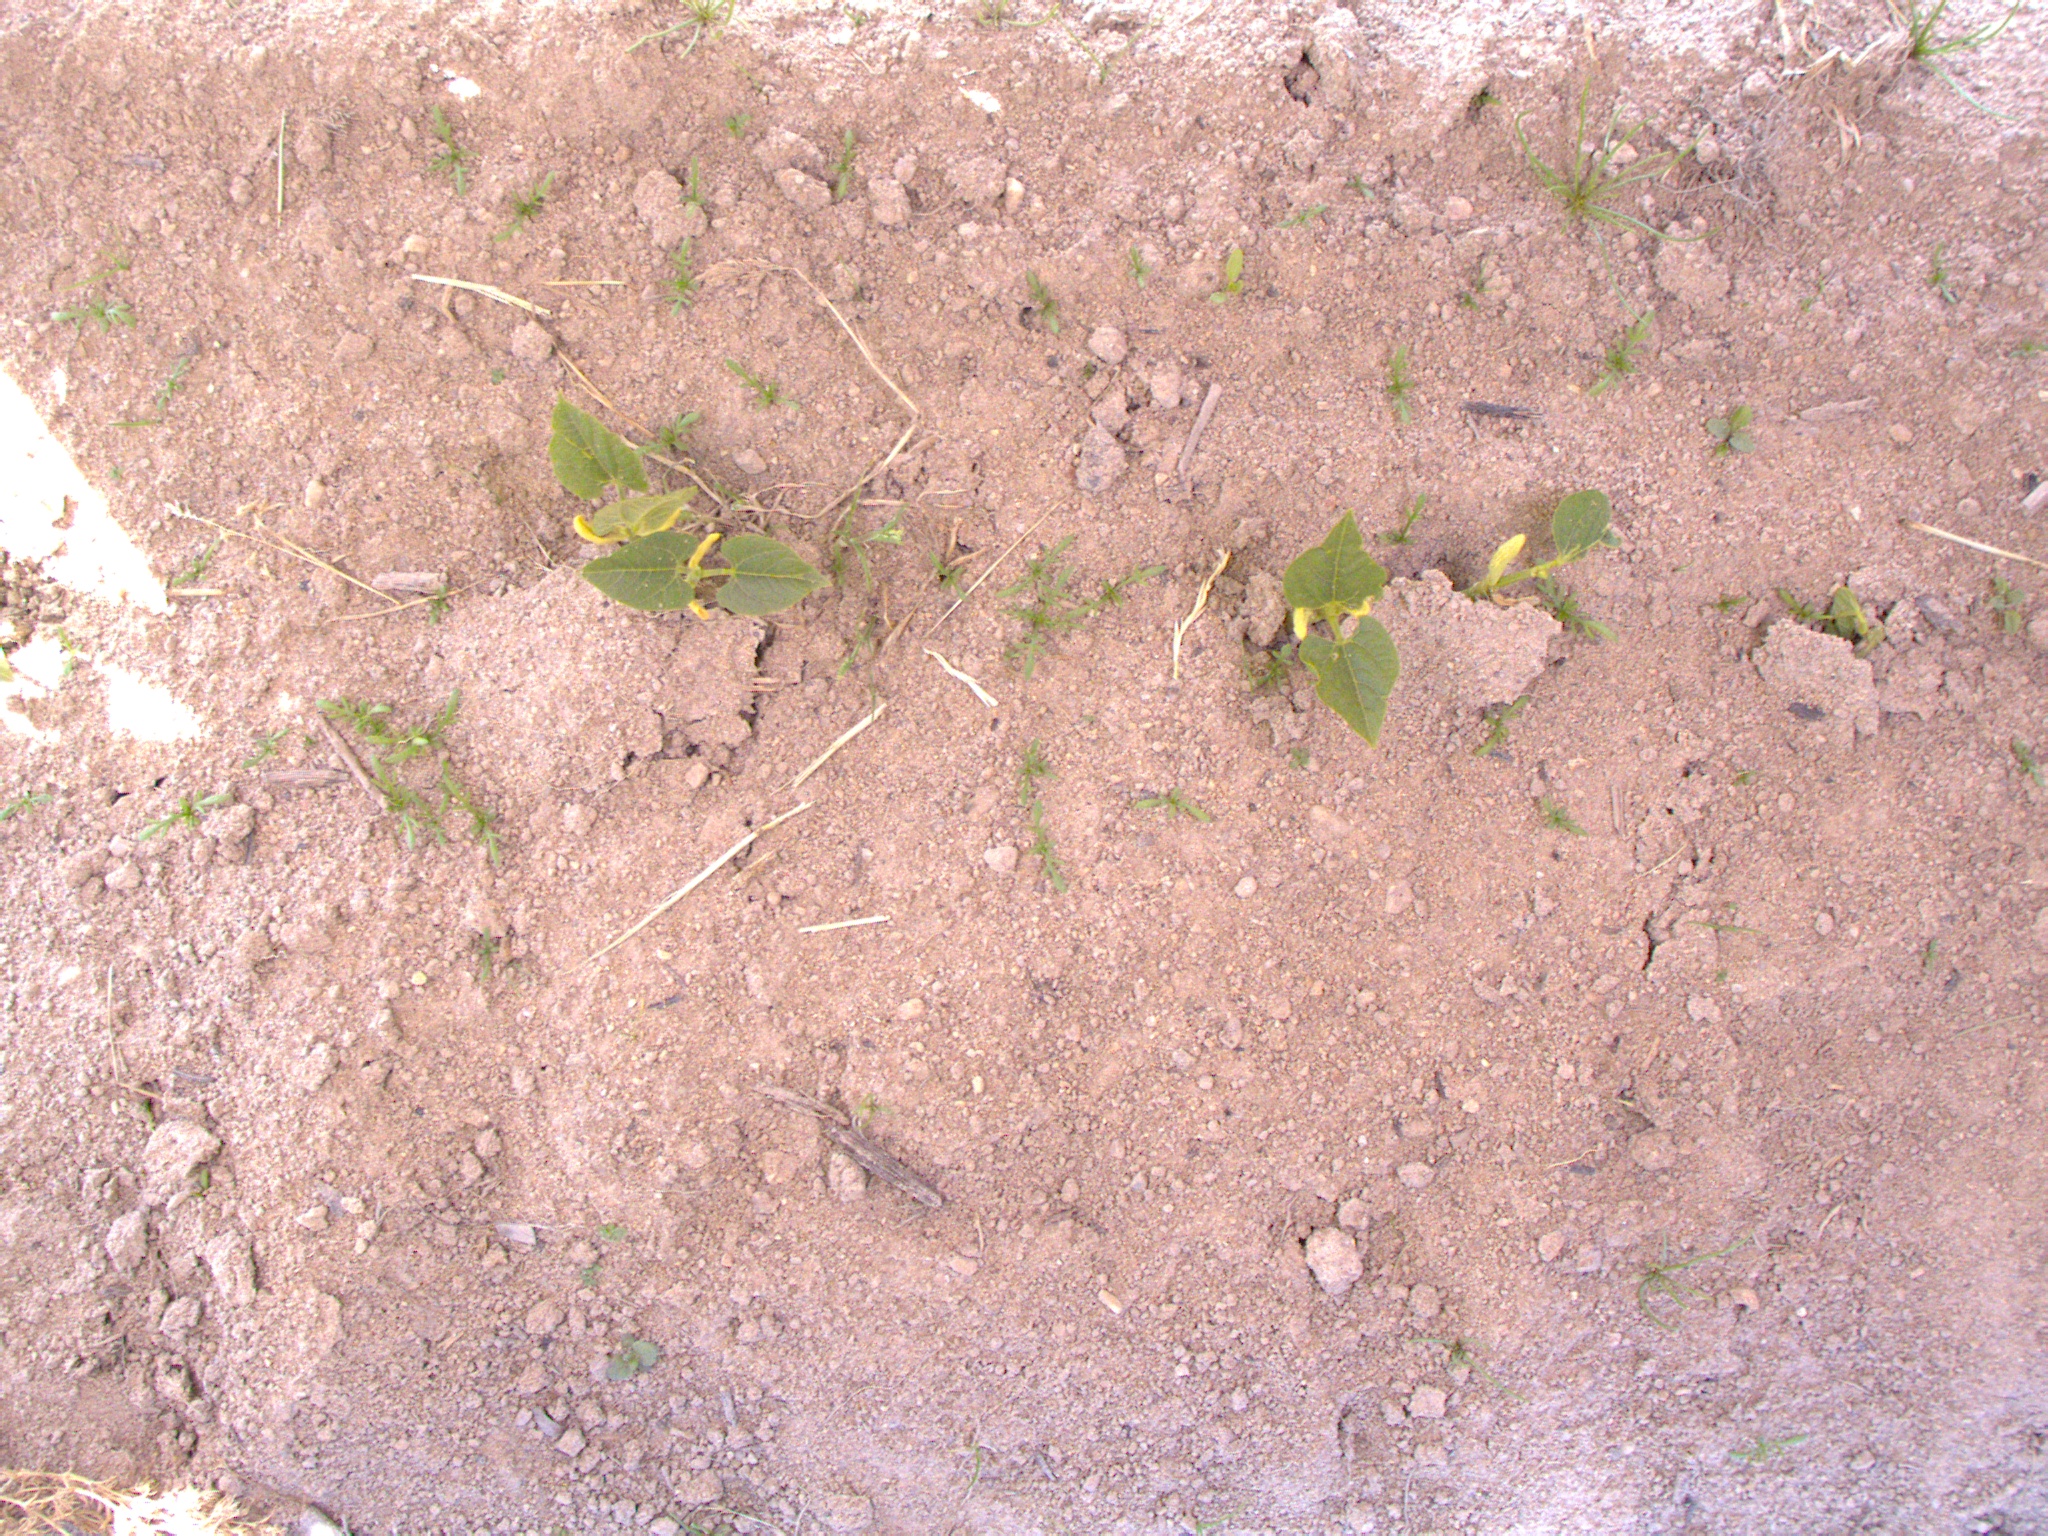
Crop: bean
Objects: bean, bean, bean, bean, stem_bean, stem_bean, stem_bean, stem_bean